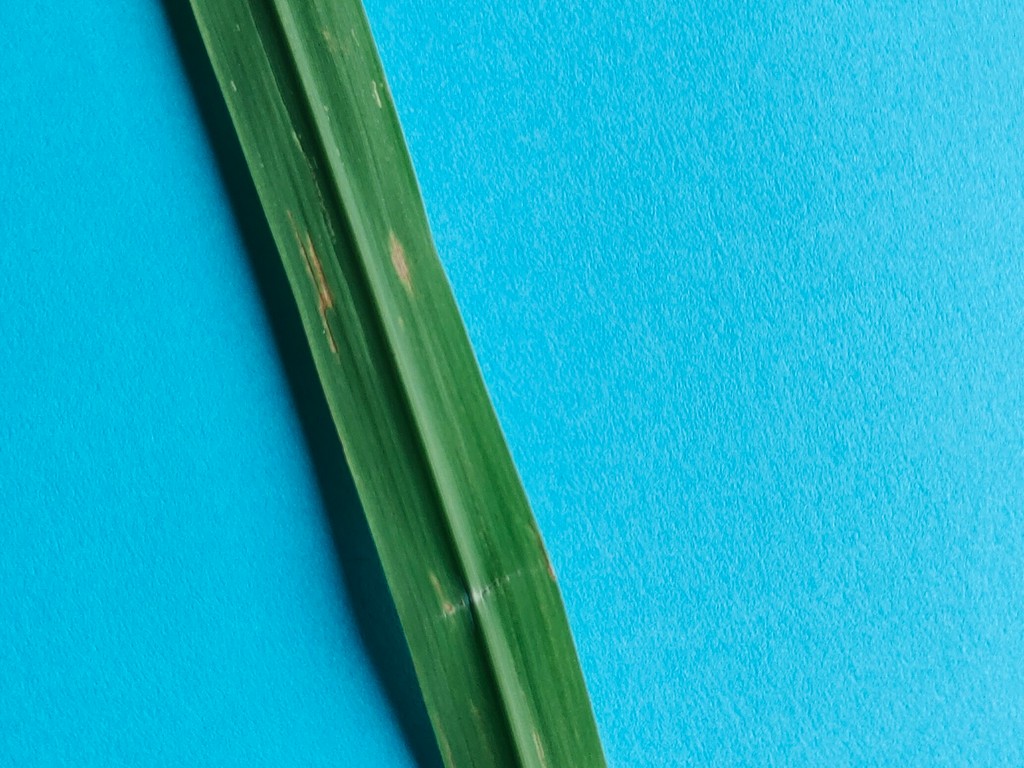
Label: Unhealthy